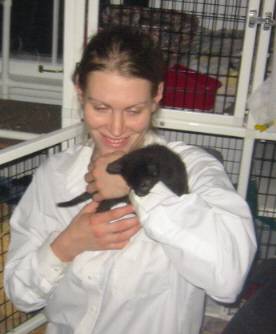
Label: cat